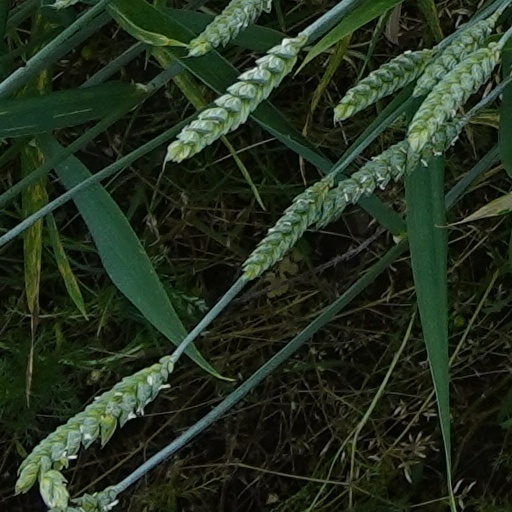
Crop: wheat